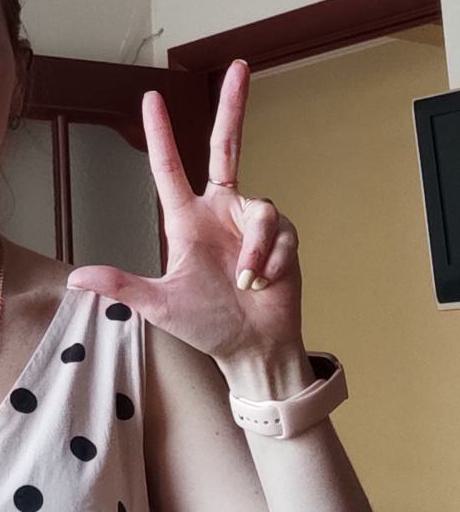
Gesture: three2